Jamie Rivera

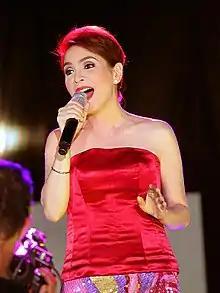

Mary Jane Cruz-Mendoza (born August 29, 1966), known professionally as Jamie Rivera, is a pop singer from the Philippines and also known as the Inspirational Diva.